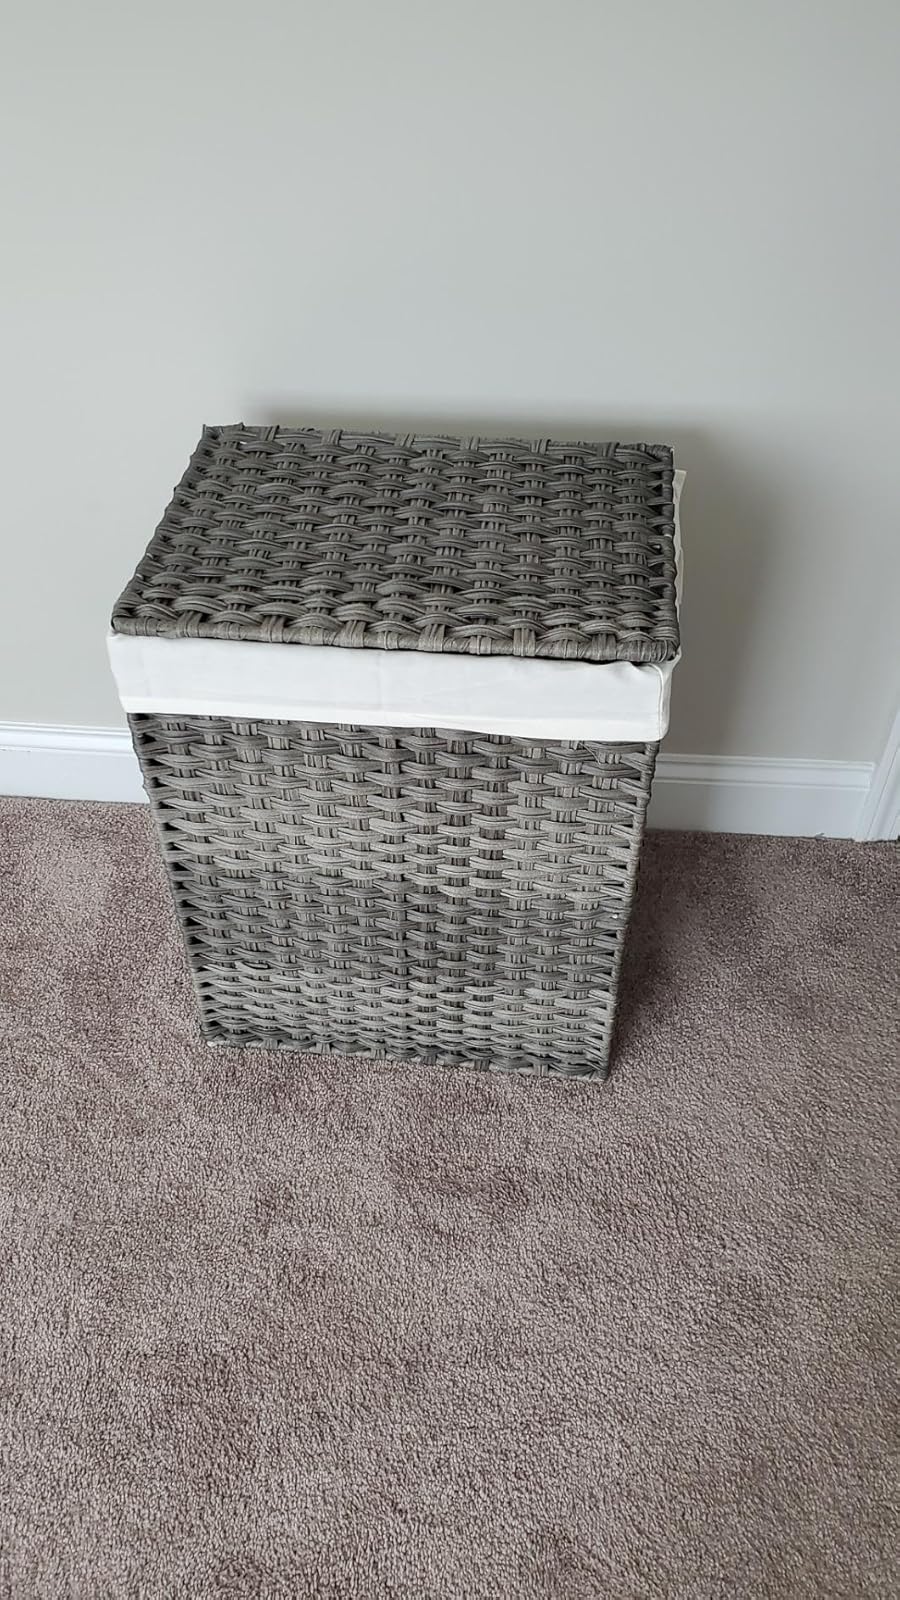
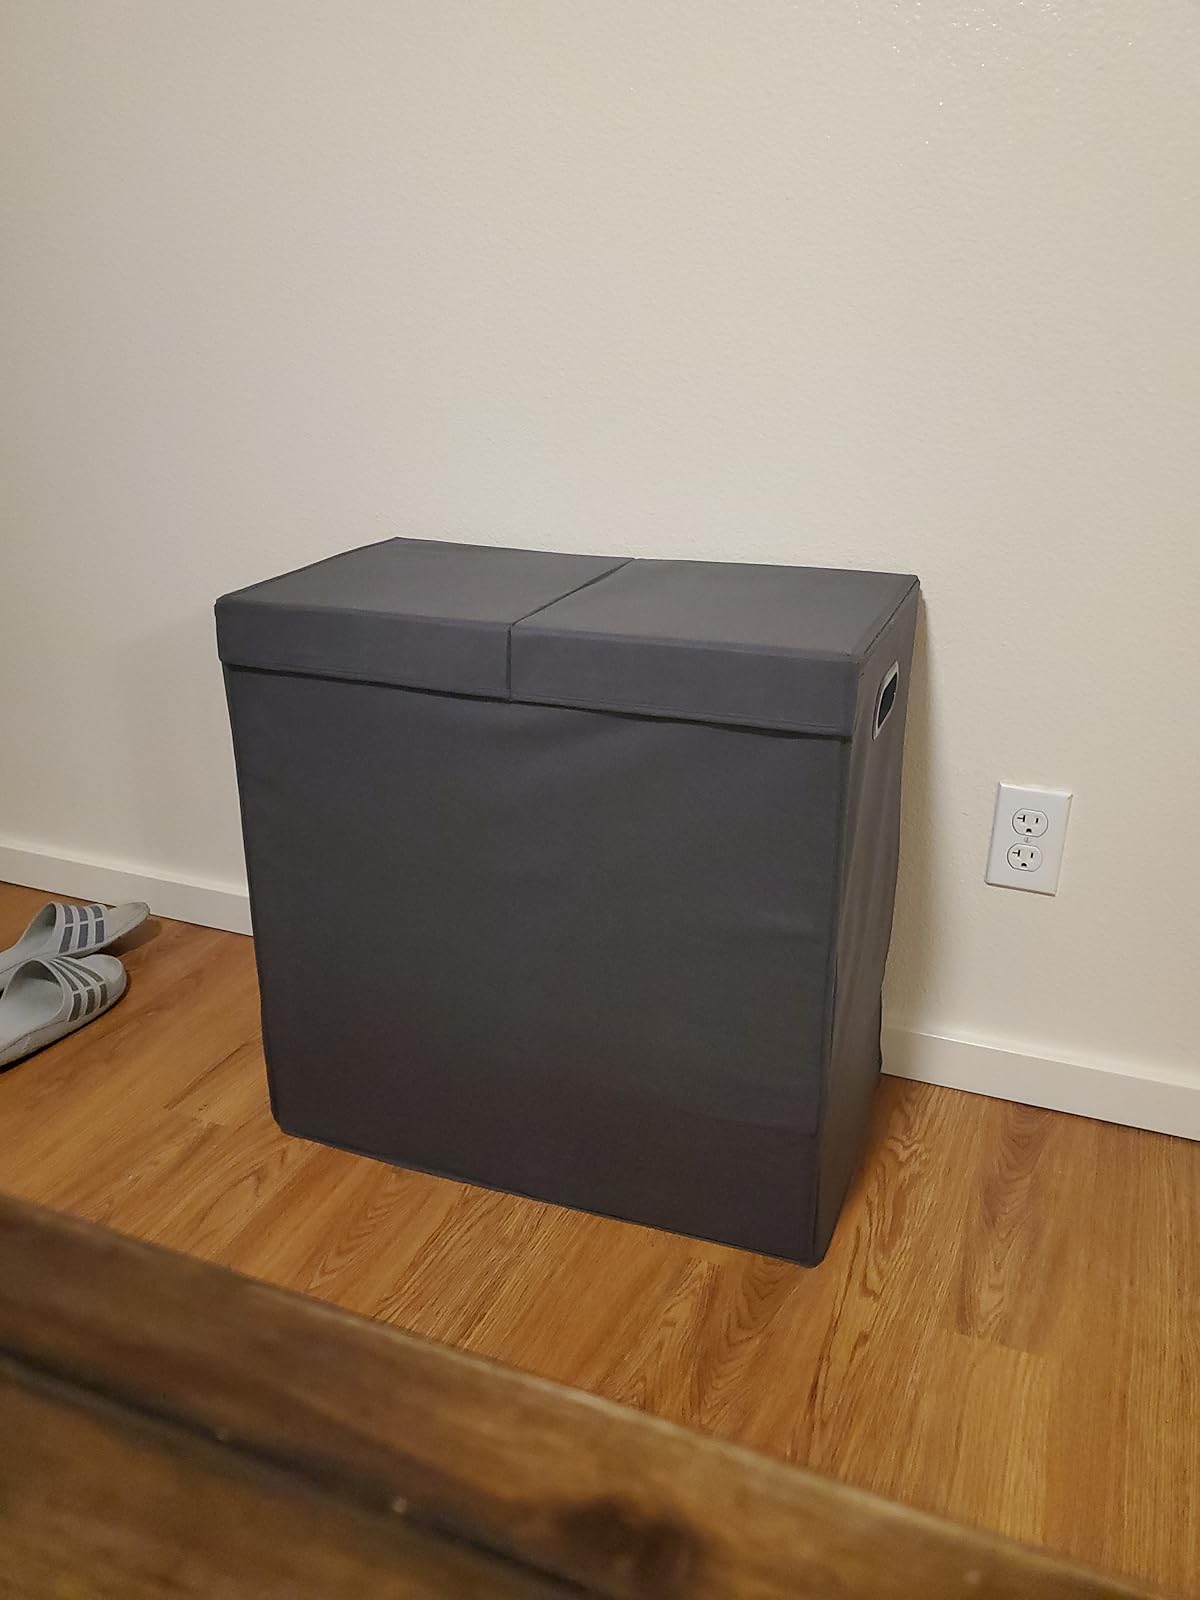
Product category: items_hamper
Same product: no